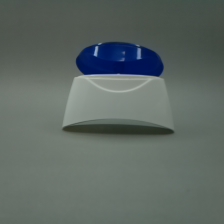
Color: white/transparent
Cap type: flip-top cap